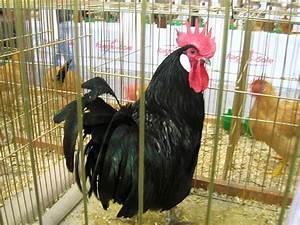
chicken